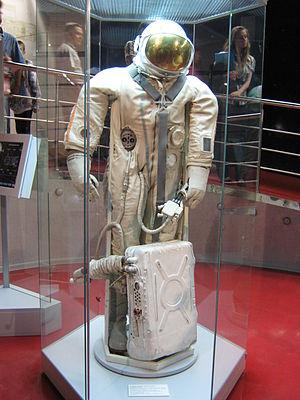
Une combinaison spatiale est un équipement utilisé pour assurer la survie d'une personne dans l'espace. L'environnement spatial est caractérisé principalement par un vide presque total et de grandes variations de température. La combinaison spatiale est portée par les astronautes lors des sorties dans l'espace ou à la surface d'autres corps célestes mais également à l'intérieur de véhicules spatiaux pour faire face à une dépressurisation accidentelle. Pour permettre la survie, une combinaison spatiale doit fournir de l'oxygène, évacuer le dioxyde de carbone et la vapeur d'eau expirés, et assurer une protection thermique tout en autorisant une mobilité maximale. Généralement à ces fonctions s'ajoutent un système de communications, une protection au moins partielle contre les rayons cosmiques et les micrométéorites et la possibilité pour son occupant d'absorber des liquides.